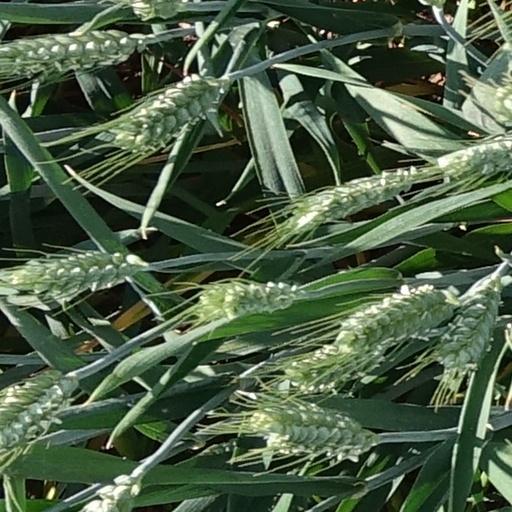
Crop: wheat